Primatial Cathedral of Bogotá

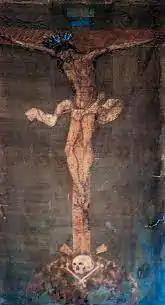
"Christ of the Conquest", painted in 1538, housed in the sacristy of the Cathedral of Bogotá

This chapel, before being dedicated to Saint Joseph, was called the Chapel of Nuestra Señora de las Mercedes, and it is the oldest chapel (built in 1590). It was originally the chapel of Saint Anne because of the painting by Gaspar Figueroa and it contains an Ionic altar, a Quitoan statue of Virgin of Mercy in the central niche and the tomb of Eulogio Tamayo (treasurer and dean of the cathedral in 1887, who during the Concordat, requested the legal status of the Congregation of the Sacred Hearts).